Underground Electric Railways Company of London

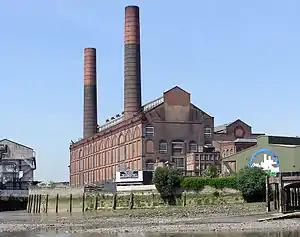
A large red-brick building with a double-pitched roof stretches into the distance. Two cylindrical chimneys reach high into the sky.

Before its takeover, the DR had carried out some joint electrification experiments with the Metropolitan Railway (MR), the other sub-surface line with which the DR shared the "Inner Circle". A section of track between Earl's Court and High Street Kensington was electrified with a four-rail system and a jointly owned test train operated a shuttle service between February and November 1900. Having proven the practicality of electric traction, the two companies set up a joint committee to select a supplier of equipment for the electrification of their networks.